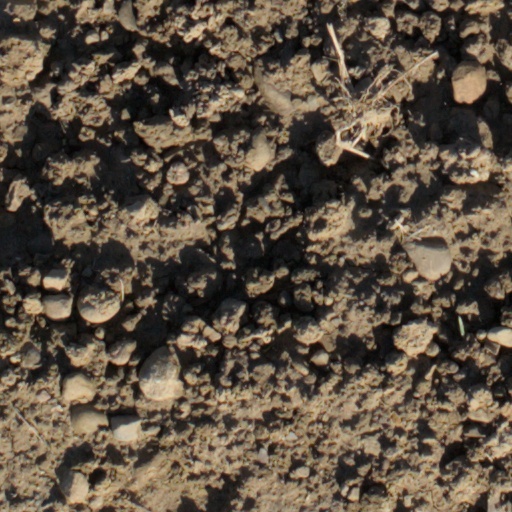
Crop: wheat